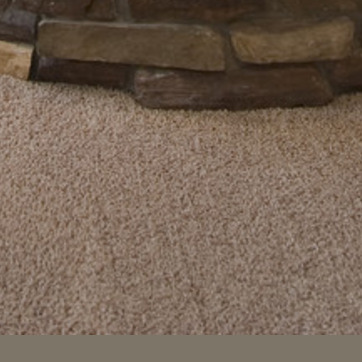
Material: carpet